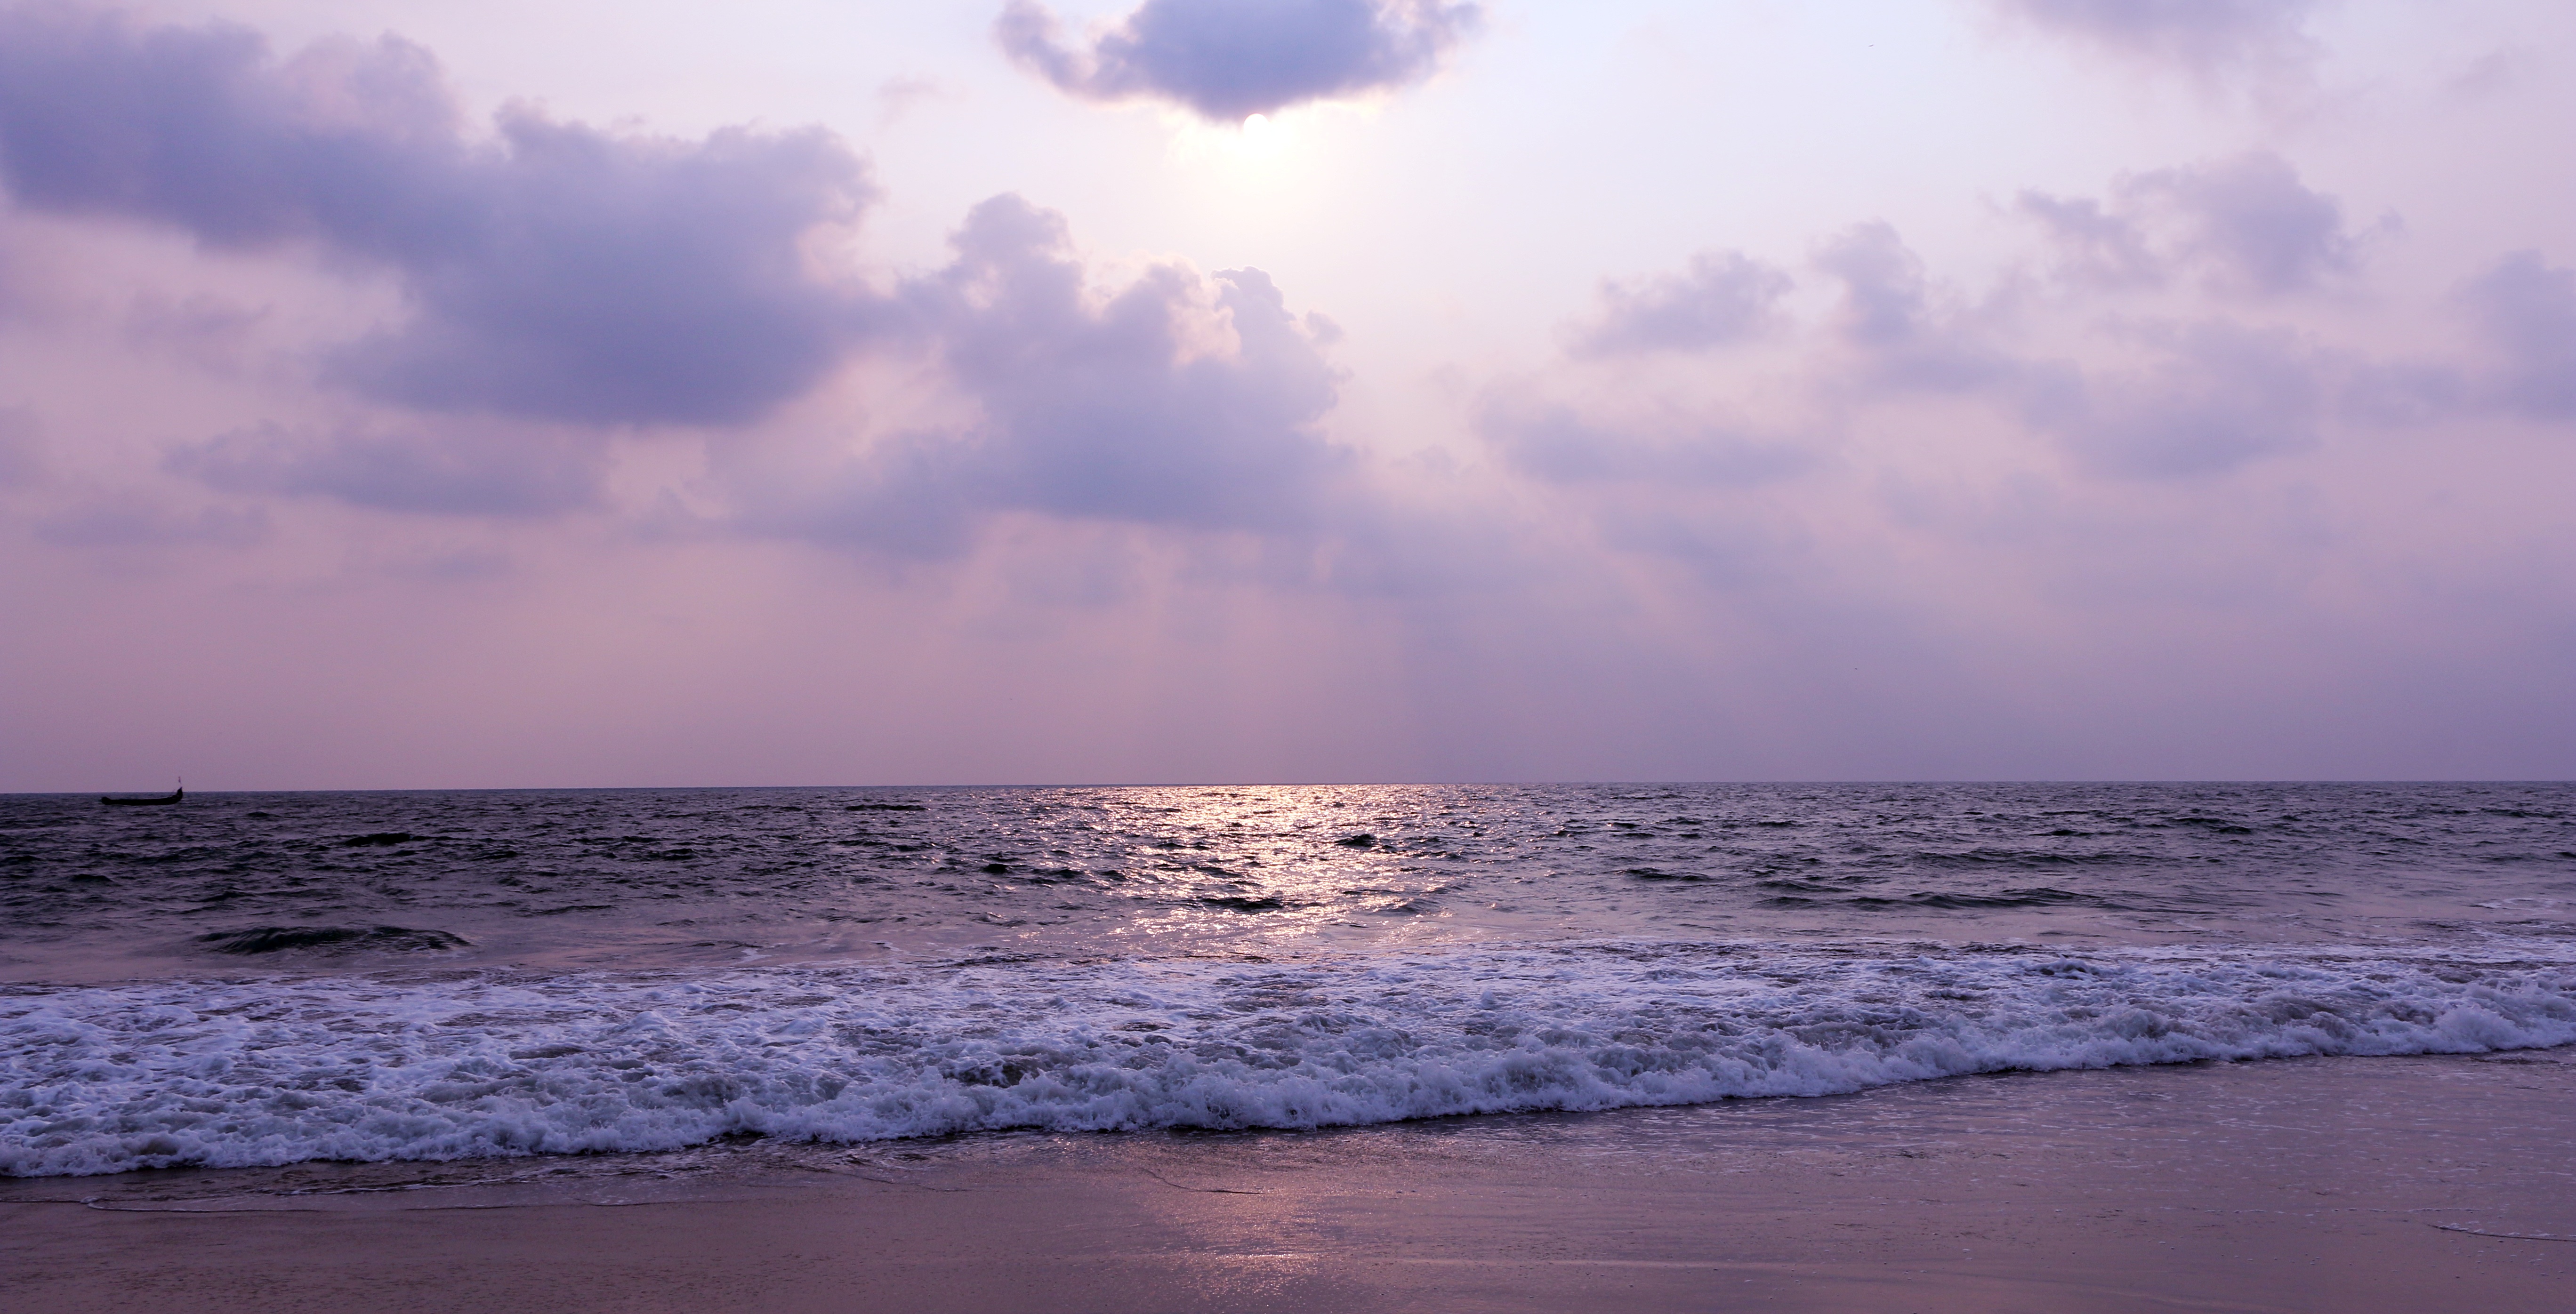
beach, sea, coast, sand, ocean, horizon, cloud, sky, sun, sunrise, sunset, sunlight, morning, shore, wave, dawn, dusk, evening, body of water, wind wave